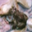
Label: frog